Revolt in the Big House

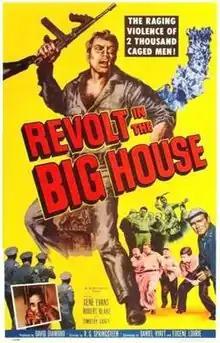
Theatrical release poster

Revolt in the Big House is a 1958 American film noir directed by R. G. Springsteen and starring Gene Evans, Robert Blake and Timothy Carey.